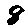
Label: 8